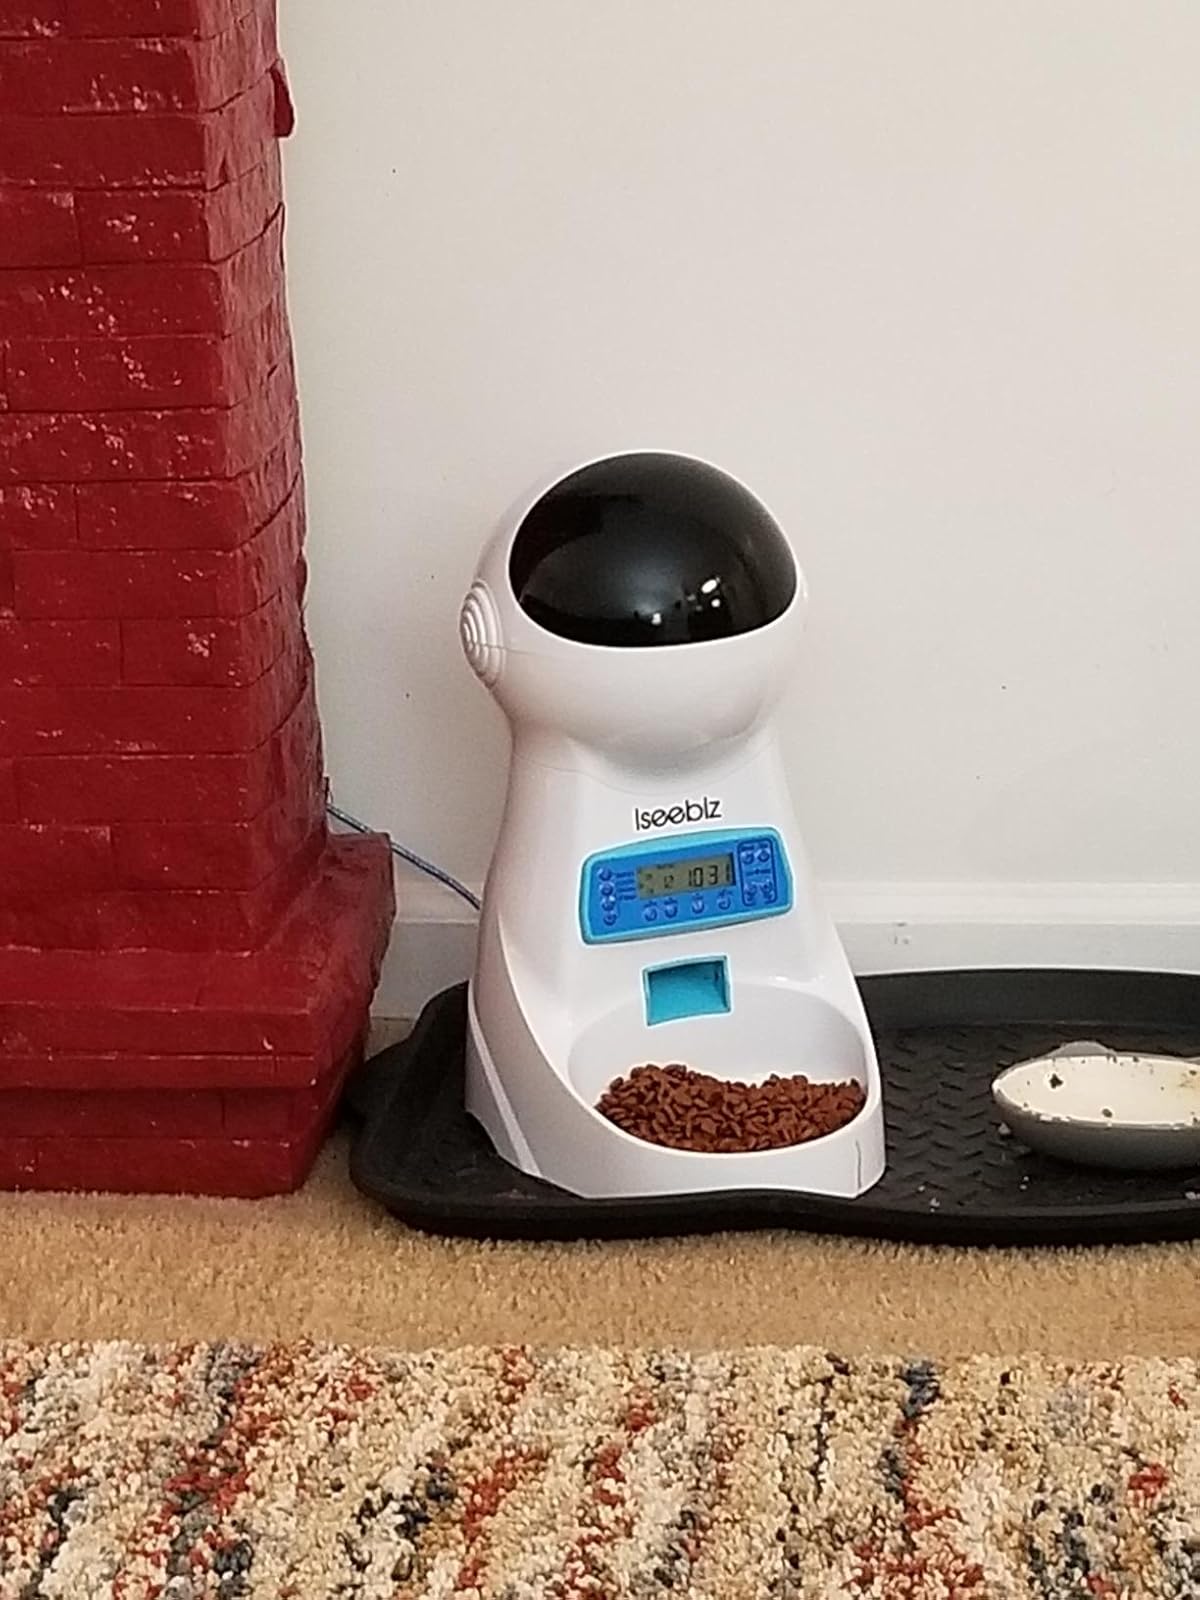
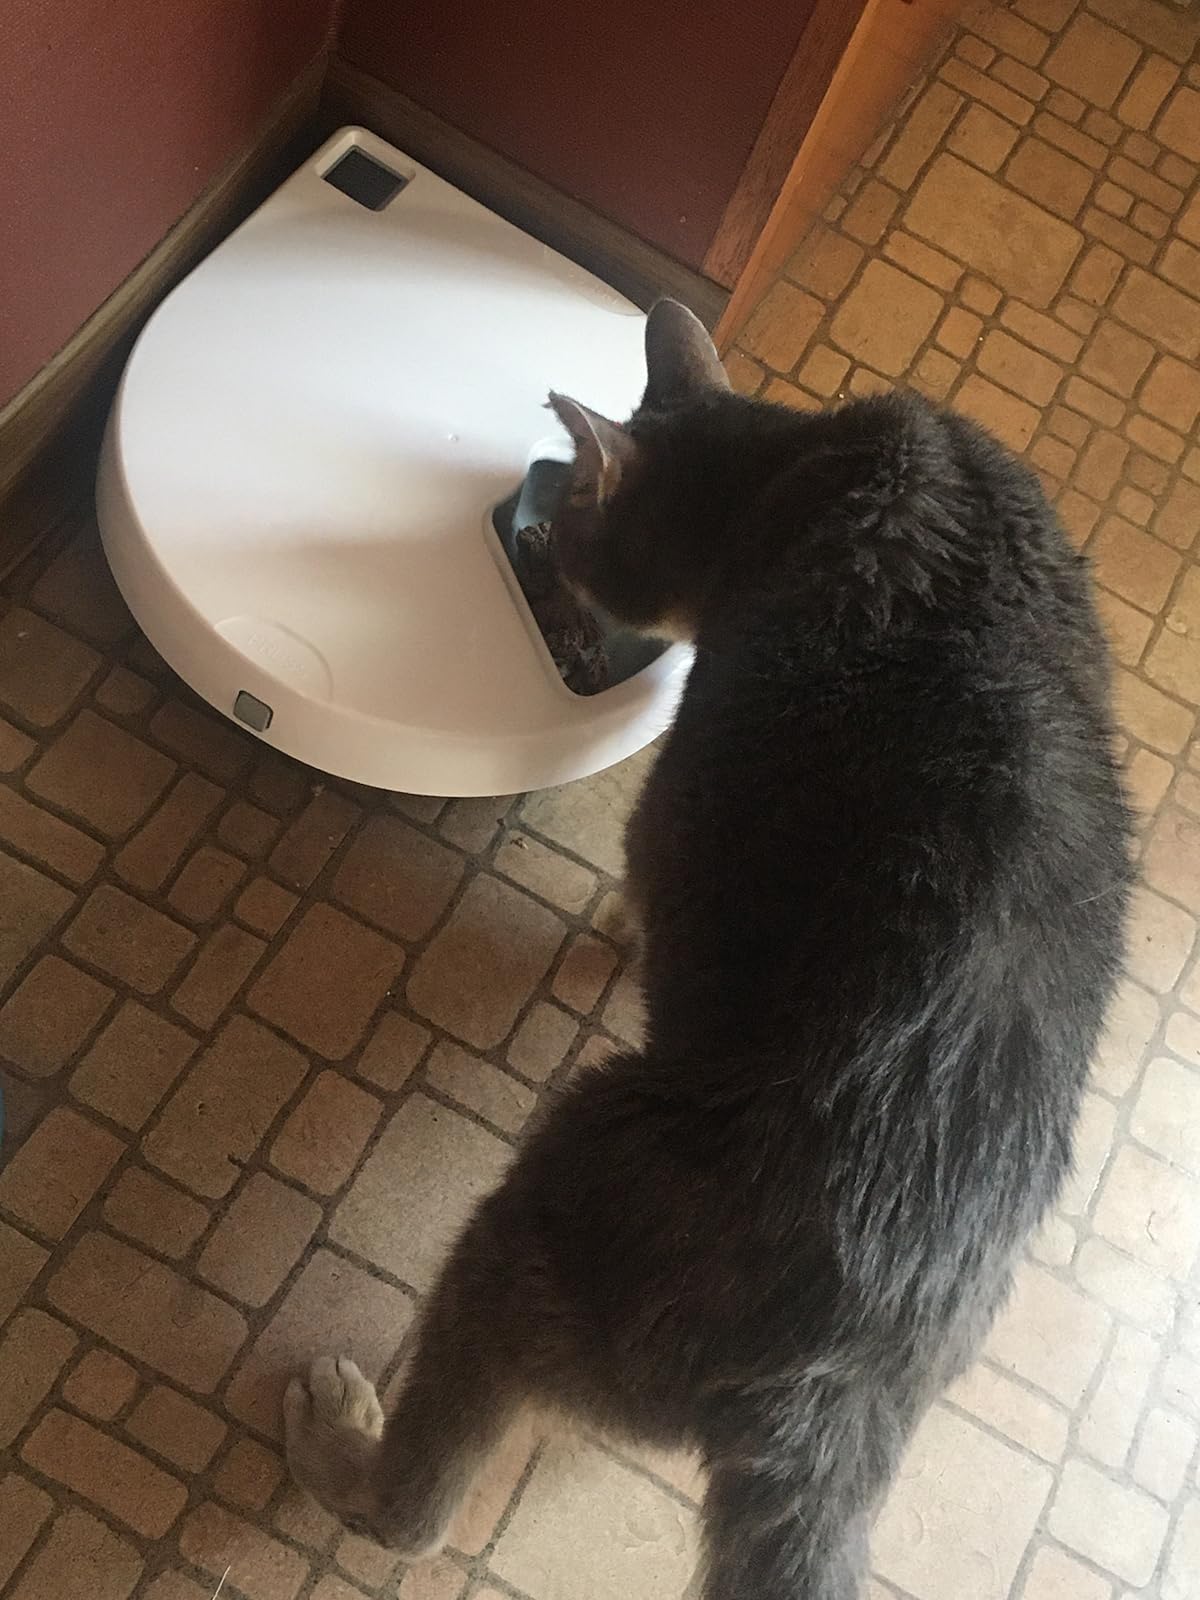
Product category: items_feeder
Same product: no